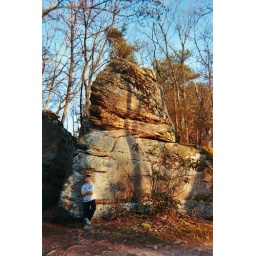
somewhere in the red river gorge